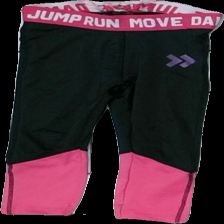
View: front
Type: Tights
Category: Children
Brand: Lager 157
Colors: Black, Pink, White
Material: 100% polyester
Pattern: Other
Cut: Regular
Season: All
Trend: Sports
Damage location: top center
Damage 2 location: middle left
Price range: <50
Recommended usage: Export
Description: två färgade tränings tights med text runt resår i midjan, stretch trasig
Comment: stretch trasig